Ye Olde Minstrels

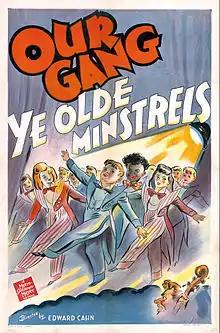
Theatrical release poster

Ye Olde Minstrels is a 1941 "Our Gang" short comedy film directed by Edward Cahn. It was the 197th "Our Gang" short to be released.